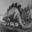
Label: dinosaur